Salvador Illa

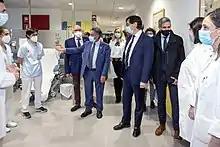
Minister Illa visiting the Valdecilla Hospital together with the president of Cantabria, Miguel Ángel Revilla, and other regional authorities.

In late January 2020, the Ministry of Health, in coordination with the Ministry of Foreign Affairs, started the process to repatriate around twenty Spaniards from China. On 29 January it was announced that they would be held in quarantine for 14 days in a military hospital in Madrid. In a joint operation with the government of the United Kingdom, they arrived to Spain on 31 January and they were discharged on 13 February. The first case of coronavirus in Spain was recorded on 31 January 2020 in the Canary Island of La Gomera. The patient, one of a group of five people was taken into observation after they had come into contact with a German man diagnosed with the virus. Since then, multiple cases were recorded. On 3 March 2020, the health authorities announced that a post-mortem test proved that the first coronavirus death in Spain occurred on 13 February 2020. That day, the health ministry suspended all medical conferences indefinitely to ensure the availability of all medical professionals and it recommended sports matches played against Italian teams be played without fans.